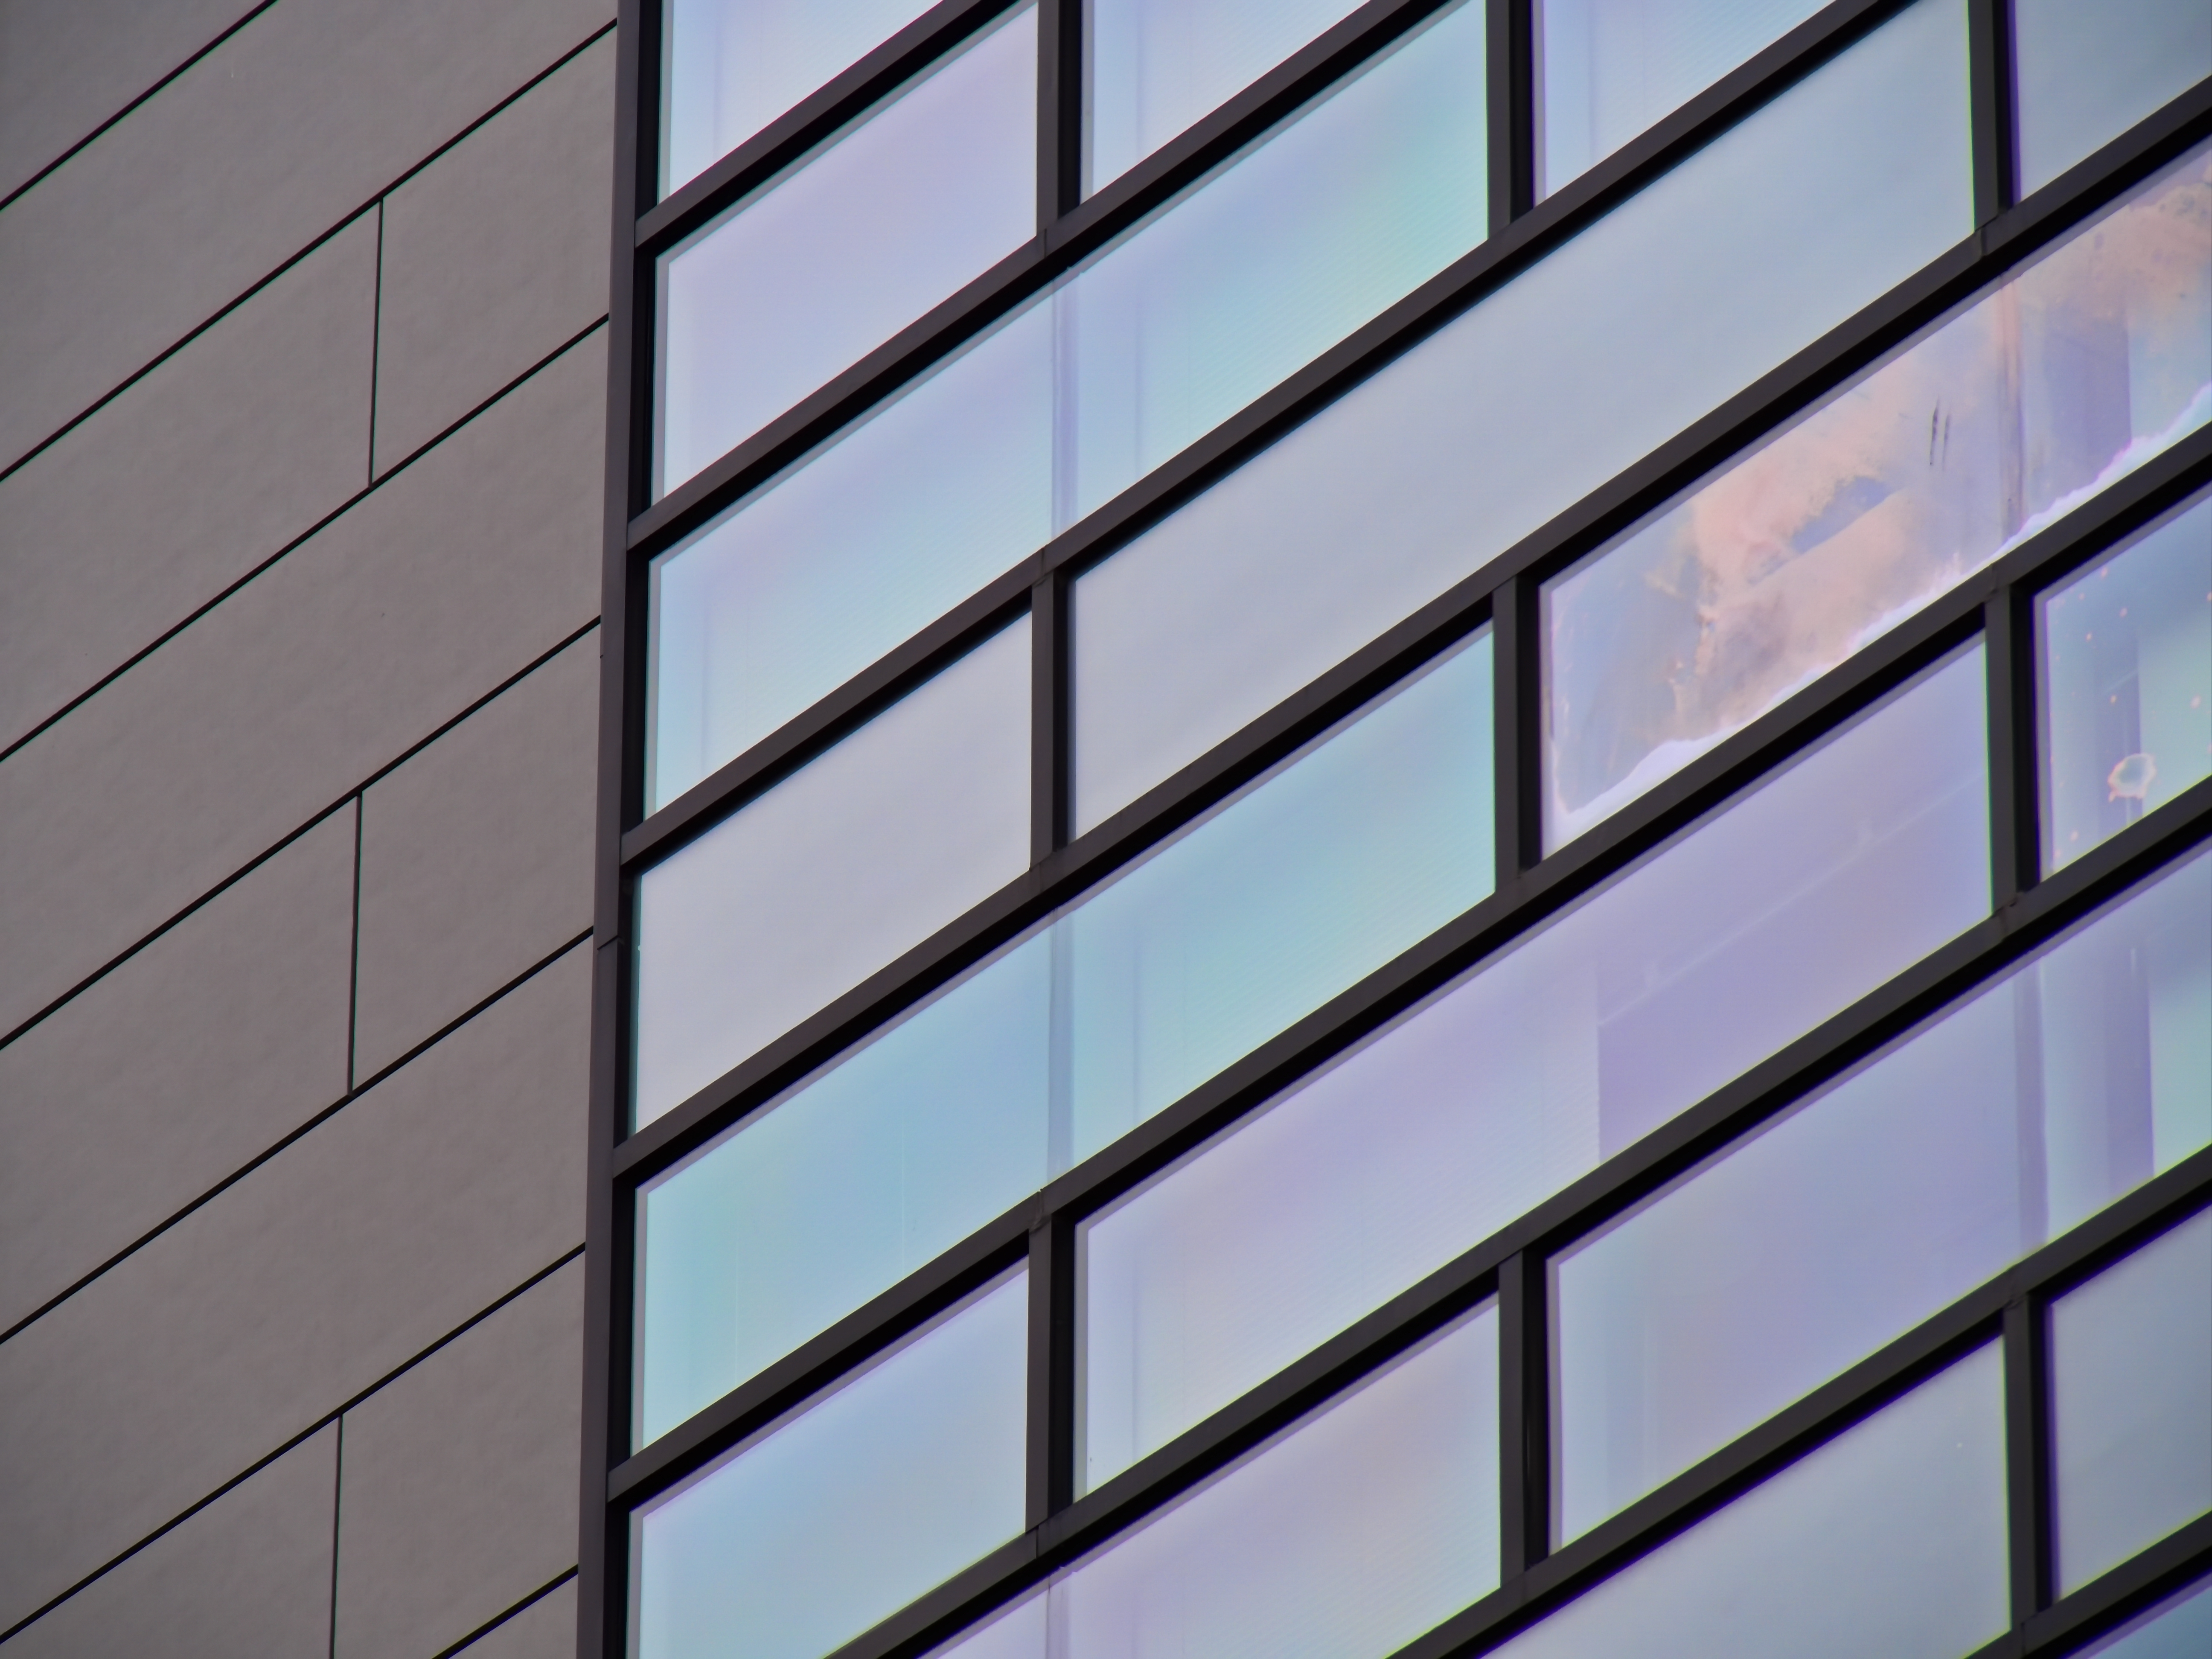
rectangle, grey, Material property, flooring, facade, glass, Tints and shades, symmetry, composite material, wood, electric blue, pattern, metal, art, shadow, brick, square, building material, tile, fixture, commercial building, daylighting, cleanliness, reflection